Non-fungible token

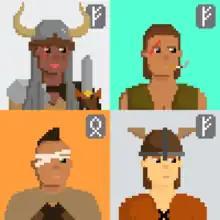
Some digital art NFTs, like these pixel art characters, are examples of generative art.

Some NFT collections, including Bored Apes, EtherRocks, and CryptoPunks, are examples of generative art, where many different images are created by assembling a selection of simple picture components in different combinations.